Aimez-vous Brahms?

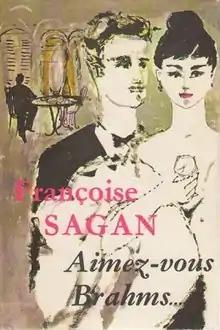
First UK edition (publ. John Murray)

Aimez-vous Brahms? ("Do you like Brahms?") is a novel by Françoise Sagan, first published in 1959. It was published in English in 1960 and was made into a film under the title "Goodbye Again" in 1961, starring Ingrid Bergman and Anthony Perkins. It was also adapted (probably unofficially) as a Hindi film called "Jahan Tum Le Chalo" in 1999.